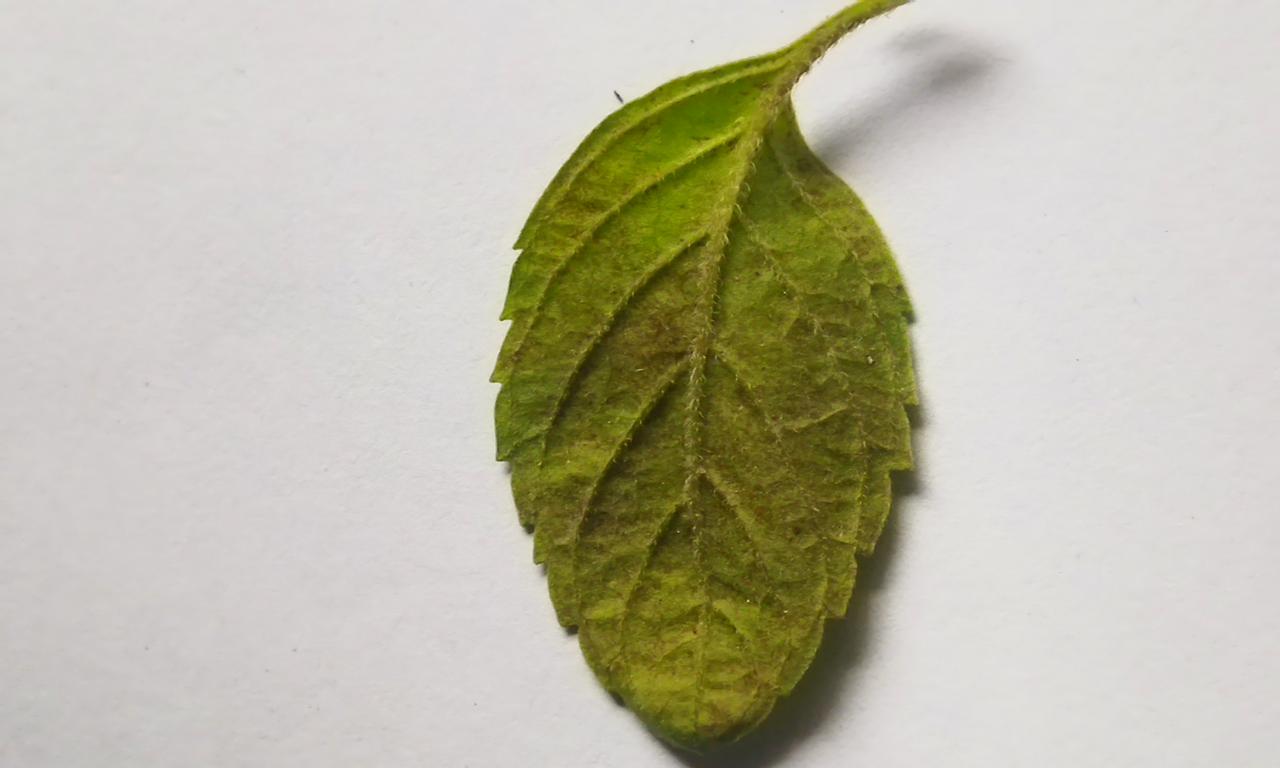
Label: Spoiled